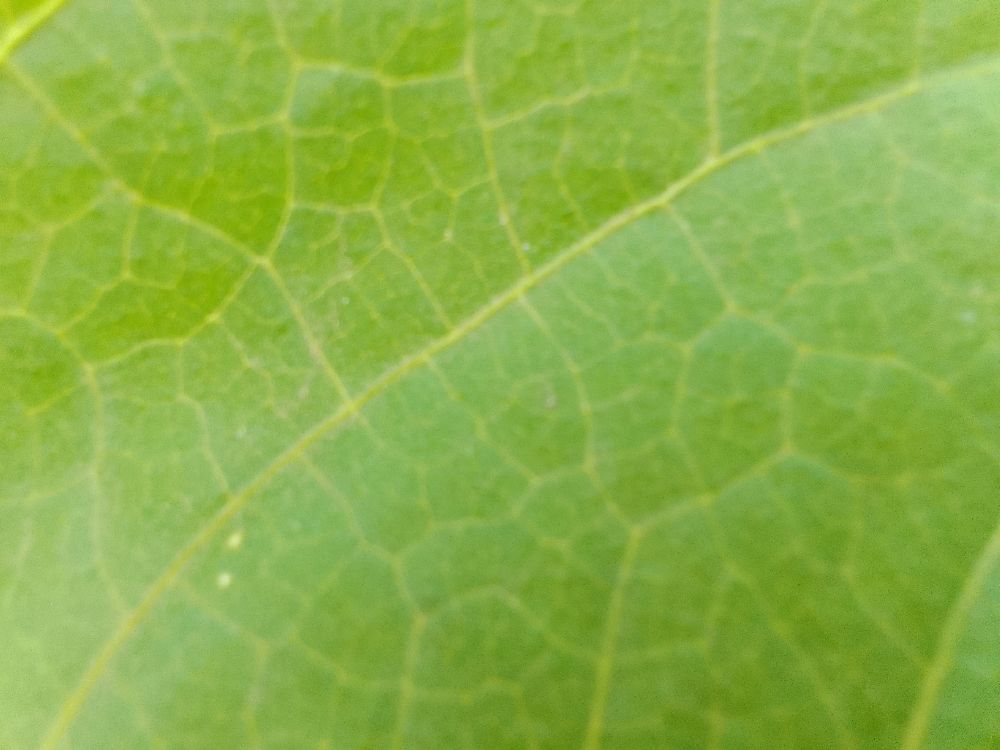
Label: healthy